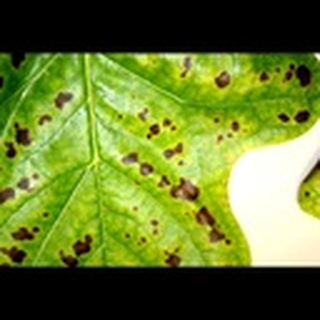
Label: cotton_target_spot